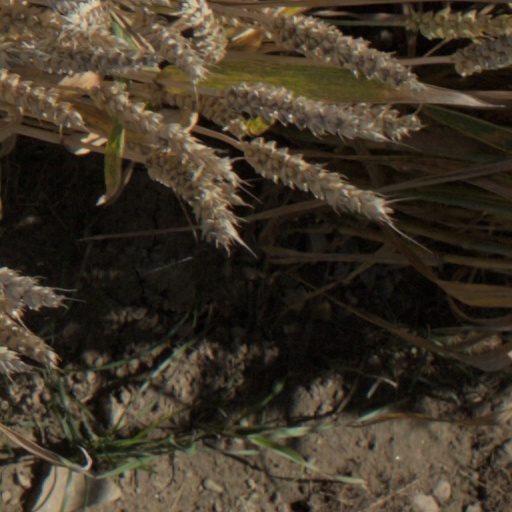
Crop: wheat